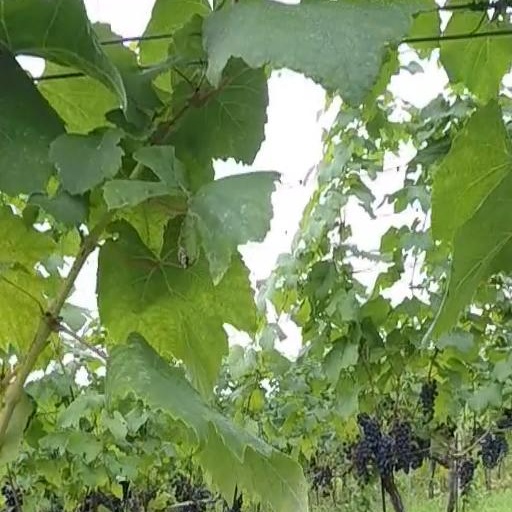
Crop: grape